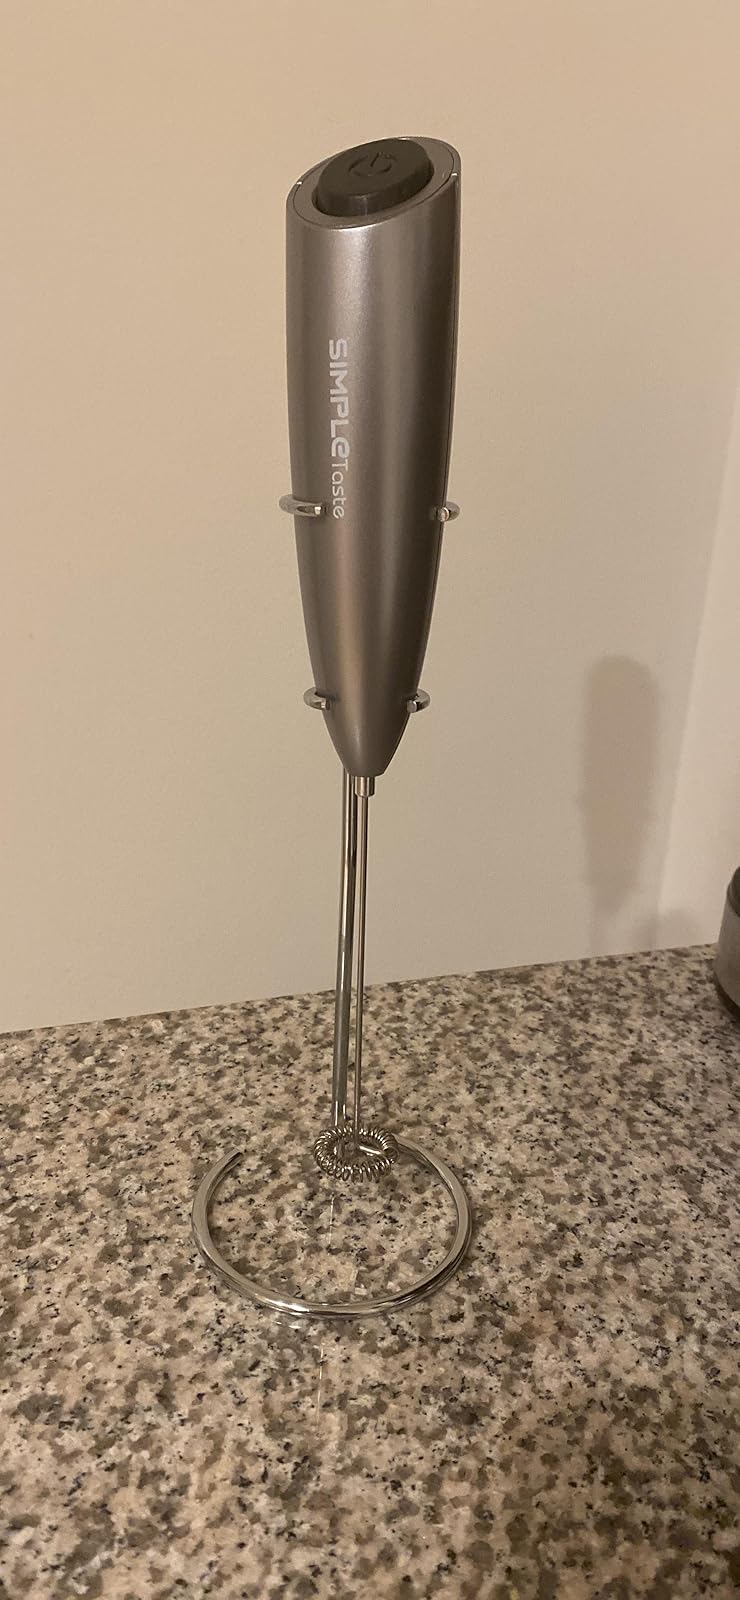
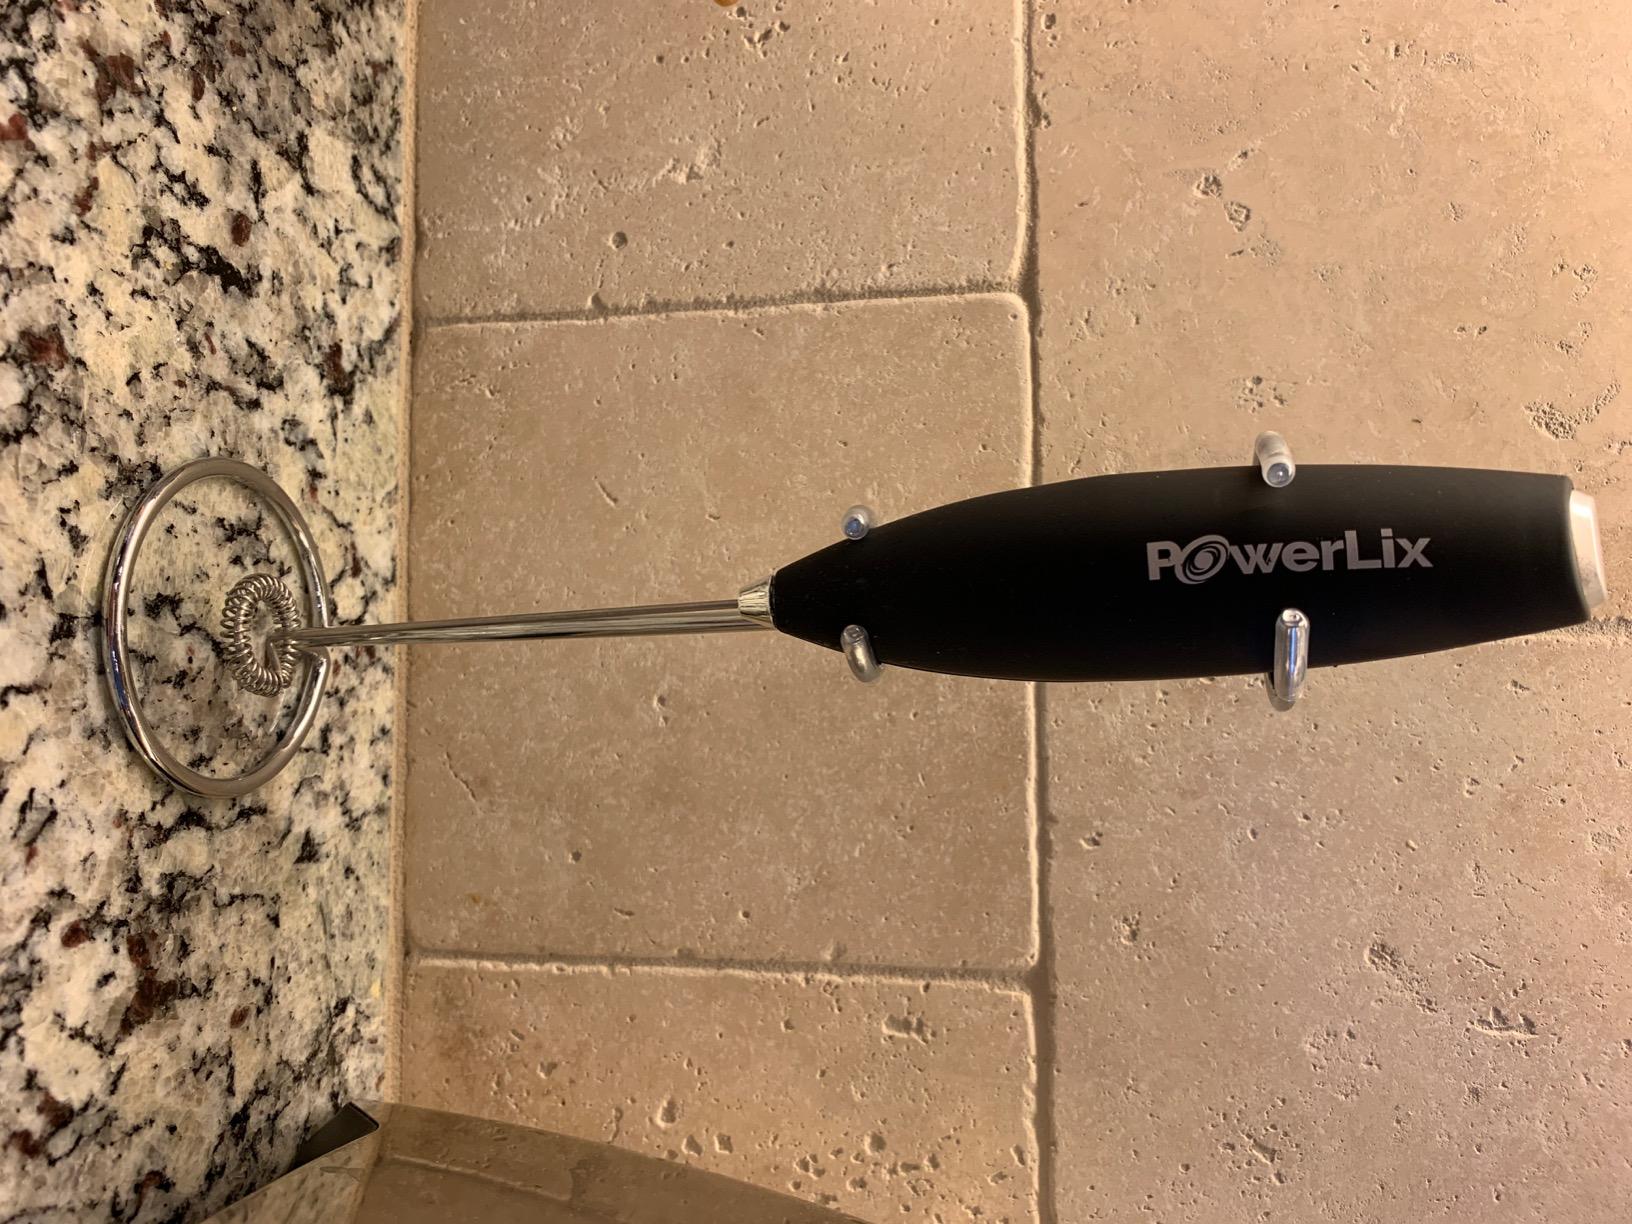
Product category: items_mixer
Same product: no